The Hundredth Bride

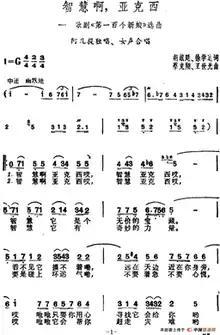
First sheet of the aria "智慧啊，亚克西" Zhìhuì a, Yàkèxī - An example of a song from the opera transcribed to jianpu for popular distribution.

The Hundredth Bride 《第一百个新娘》 is a 1980 Chinese-language western-style opera by Wang Shiguang and Cai Kexiang. The opera is set in Uygur areas. Songs from the opera were distributed using the jianpu Chinese numbered musical notation making selections from the opera more widely known.